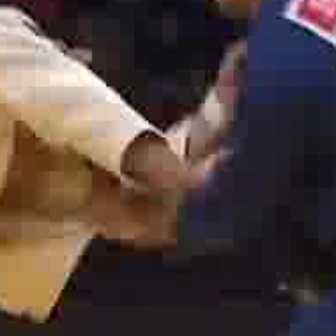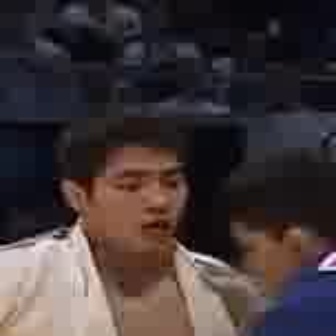
  Please identify the target specified by the bounding box [23,85,99,161] in the first image and locate it in the second image. Return the coordinates in [x_min,y_min,x_max,y_max] format.
Answer: [85,154,182,251]